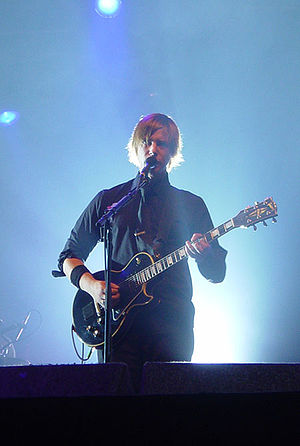
Roskilde Festival 2005 / Musikgrupper
Paul Banks, Interpol spiller på Roskilde Festival, Danmark 2005 på Arena Scenen
Roskilde Festivalen blev i 2005 afholdt fra den 26. juni til den 3. juli.